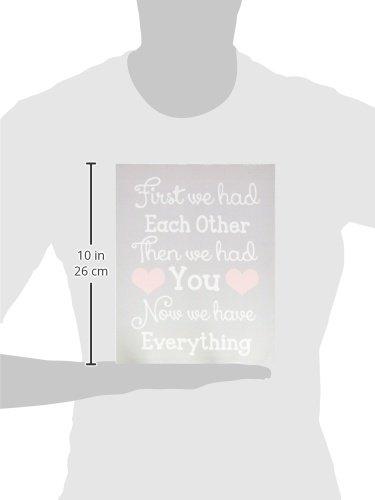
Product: The Kids Room by Stupell Sweet Messages in Pink and Grey 4-Pc Rectangle Wall Plaque Set
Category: Baby Products | Nursery | Décor | Wall Décor | Wall Plaques
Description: A great piece of kid's art for your child's room or play area.
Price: $62.99